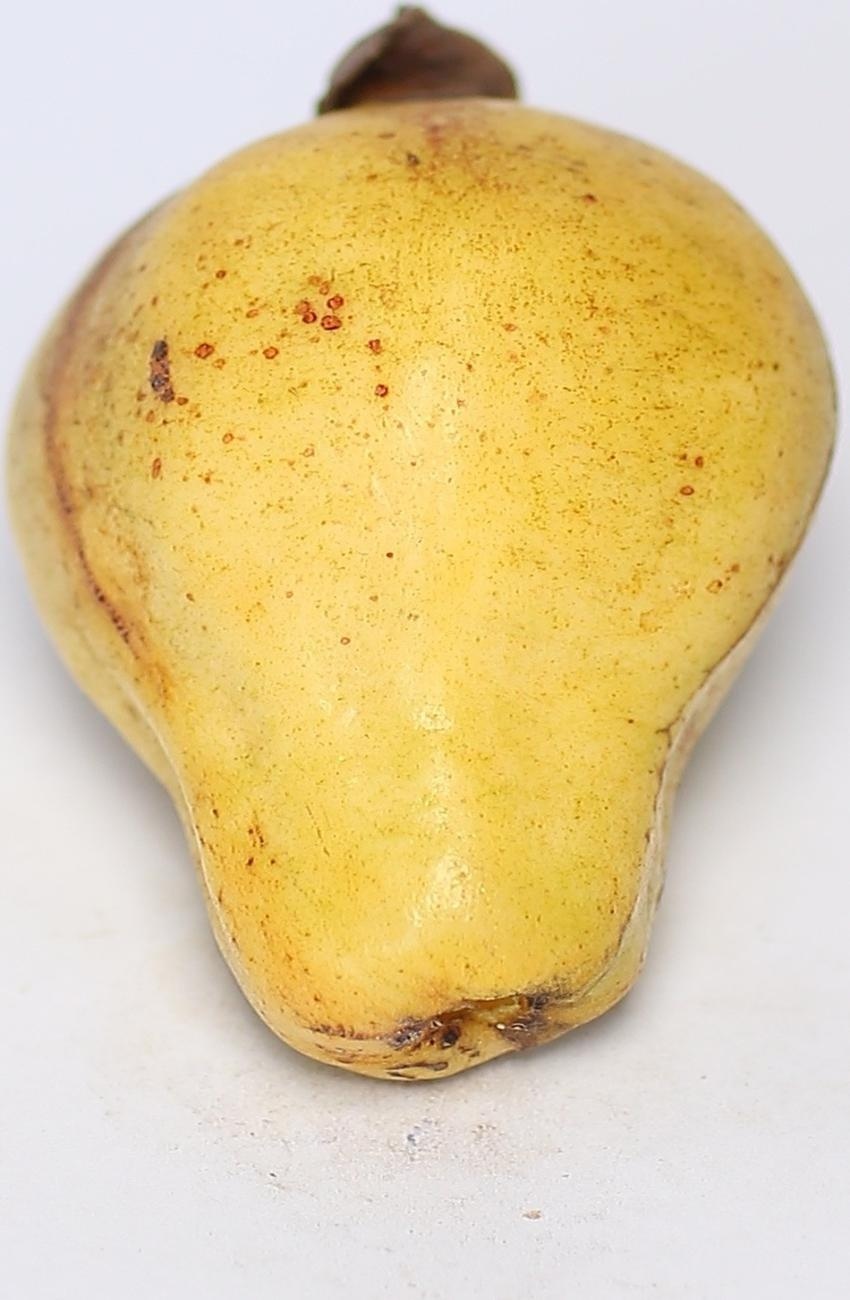
Maturity: ripe
Variety: local-sindhi